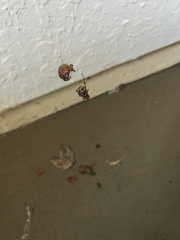
Species: Parasteatoda_tepidariorum